Cycle chic

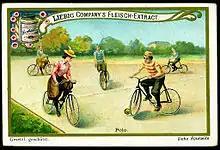
Cycle polo, early 20th century

At the end of the 19th century, the height of "cycle chic" was to play polo on bicycles, using long-handled tennis rackets and rubber balls. Women's wear (such as corsets and petticoats) was impractical for cycling and so rational dress was required. Divided skirts, bloomers and knickerbockers were tried as fashionable women attempted to resolve the matter without provoking hostility, ridicule or violence. More recently, in the 1980s bicycle messengers became a common sight on the streets of major cities, and the messengers' mix of street fashion and cycling gear was seen as an alternative fashion statement.